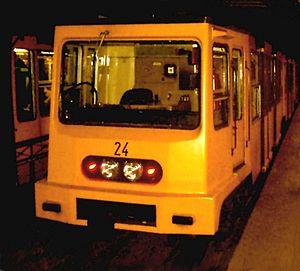
Le métro de Budapest est l'un des moyens de transport en commun de Budapest. Il y a deux gabarits différents : tout d'abord le métro dit du Millénium, inauguré pour le millénaire de la Hongrie et qui est le deuxième plus ancien métro d'Europe après celui de Londres, ensuite, dans les années 1970 sous le régime communiste sont créées deux nouvelles lignes, étendues par la suite, avec une quatrième ligne inaugurée le 28 mars 2014.